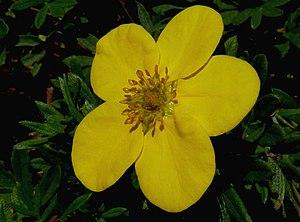
Potentille. Potentilla fruticosa, dans un jardin en Belgique.